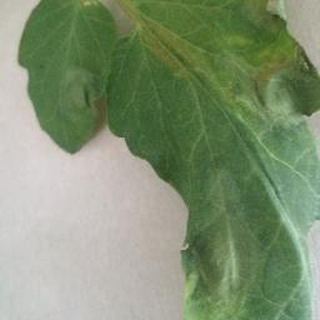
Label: tomato_late_blight